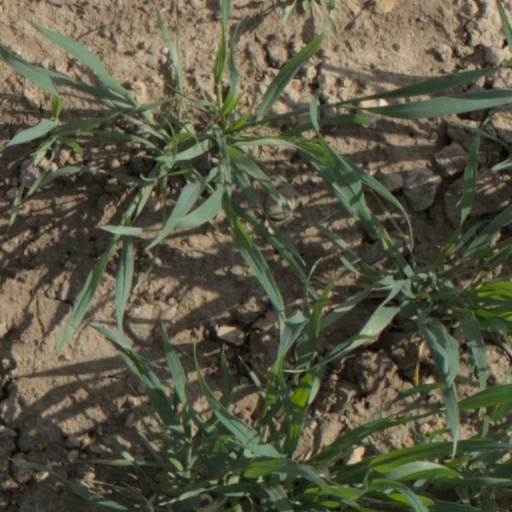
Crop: wheat